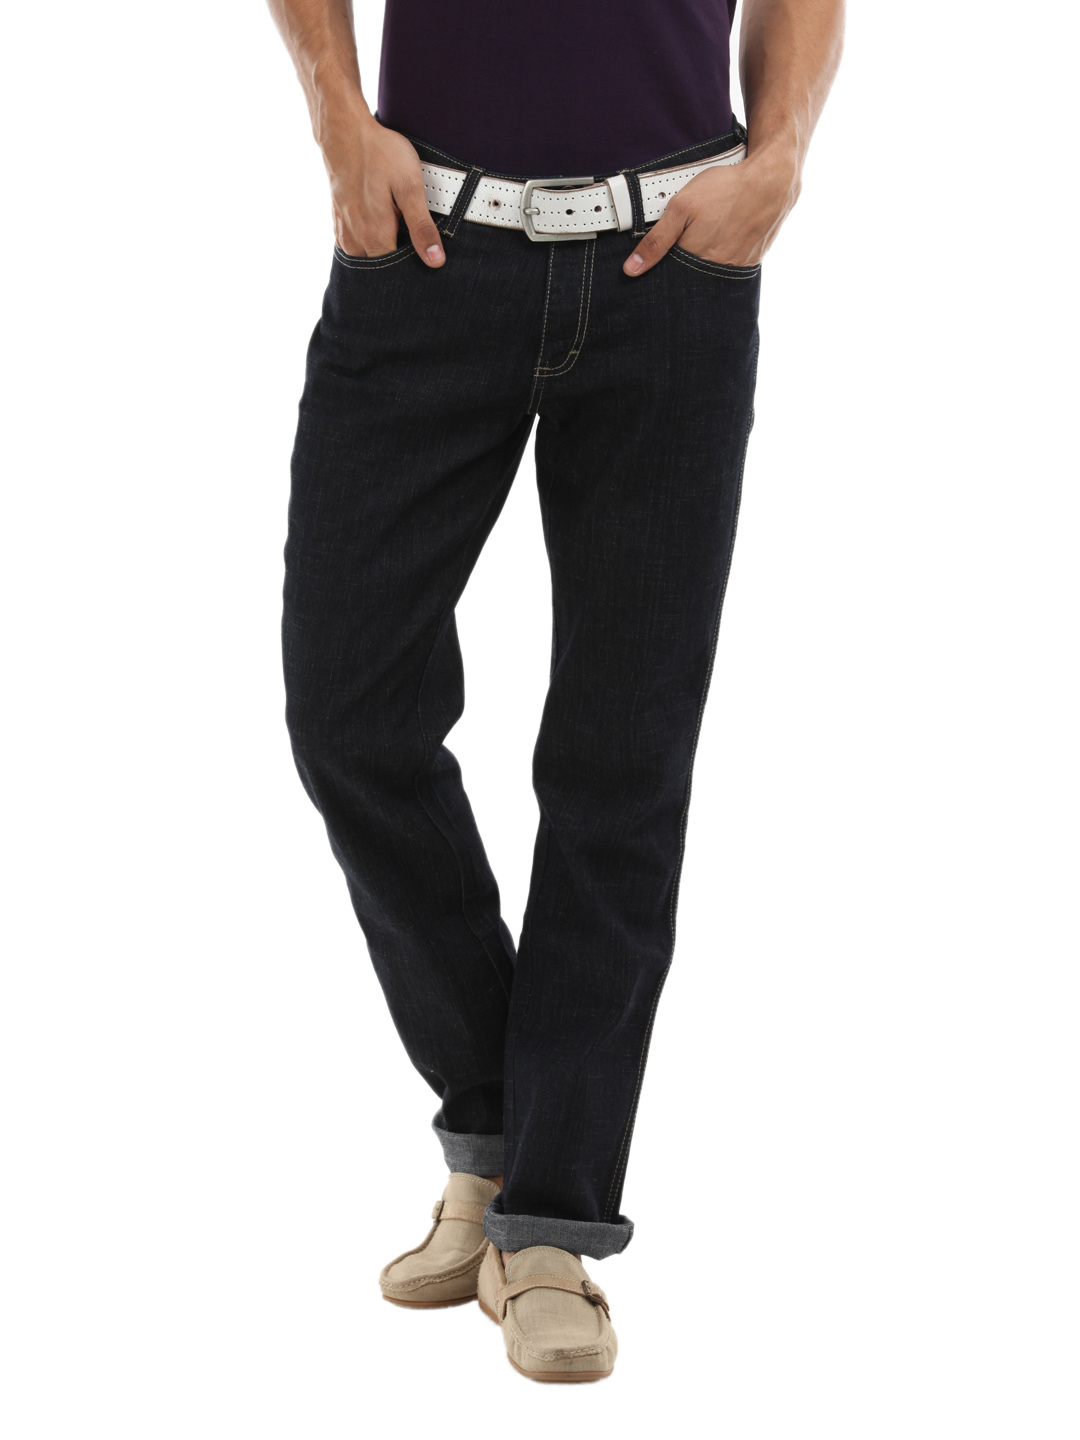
Wrangler Men Navy Blue Millard Jeans
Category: Apparel / Bottomwear / Jeans
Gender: Men
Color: Navy Blue
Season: Summer 2016
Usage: Casual